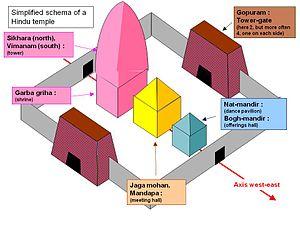
Schéma simplifié d'un temple hindouiste.